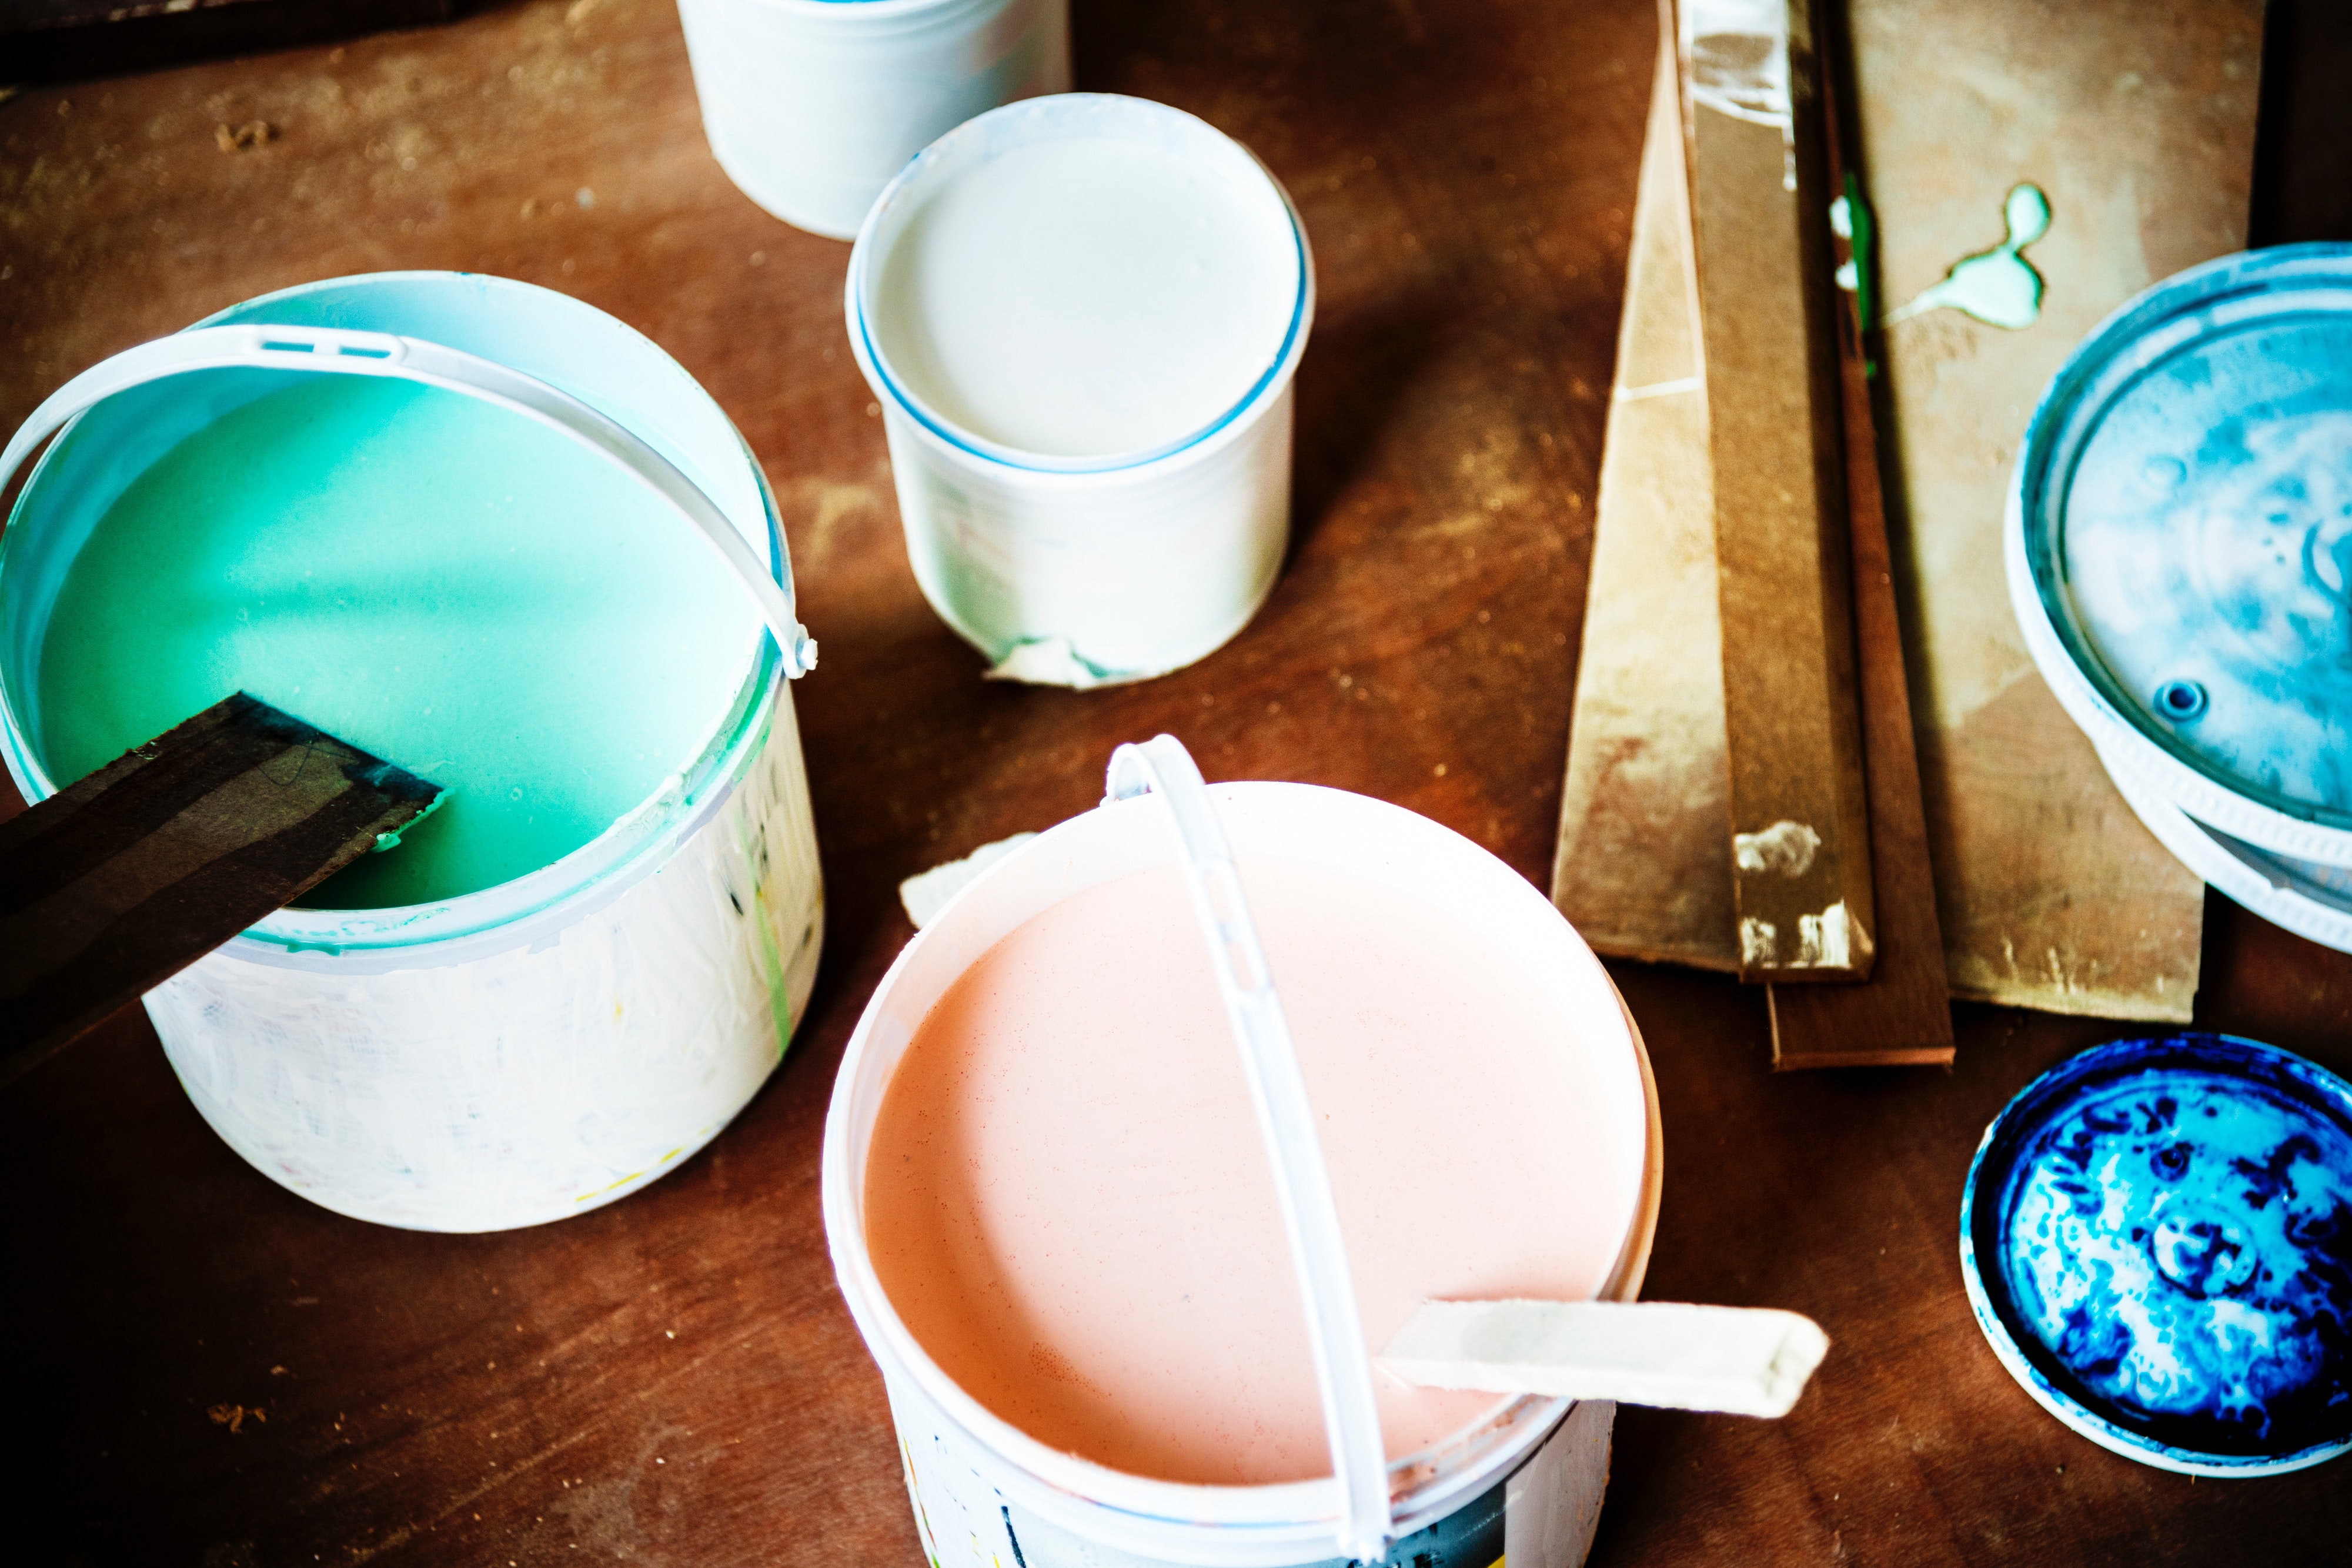
cup, food, bucket, comfort food